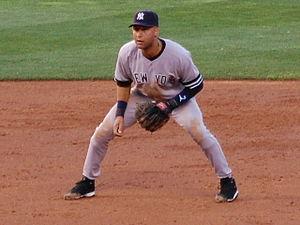
Derek Sanderson Jeter est un ancien joueur de baseball qui évolue au poste d'arrêt-court pour les Yankees de New York dans la Ligue majeure de baseball de 1995 à 2014. Depuis 2017, il est chef de la direction et copropriétaire minoritaire des Marlins de Miami.
Au baseball, un arrêt-court est un joueur placé entre le deuxième but et le troisième but. Position dynamique en raison du grand nombre de joueurs droitiers, les arrêt-courts doivent couvrir le deuxième but dans des situations de double jeu. Ils empêchent souvent leurs adversaires de commettre un but volé. À l'occasion, ils doivent couvrir le troisième but pour prévenir un amorti.